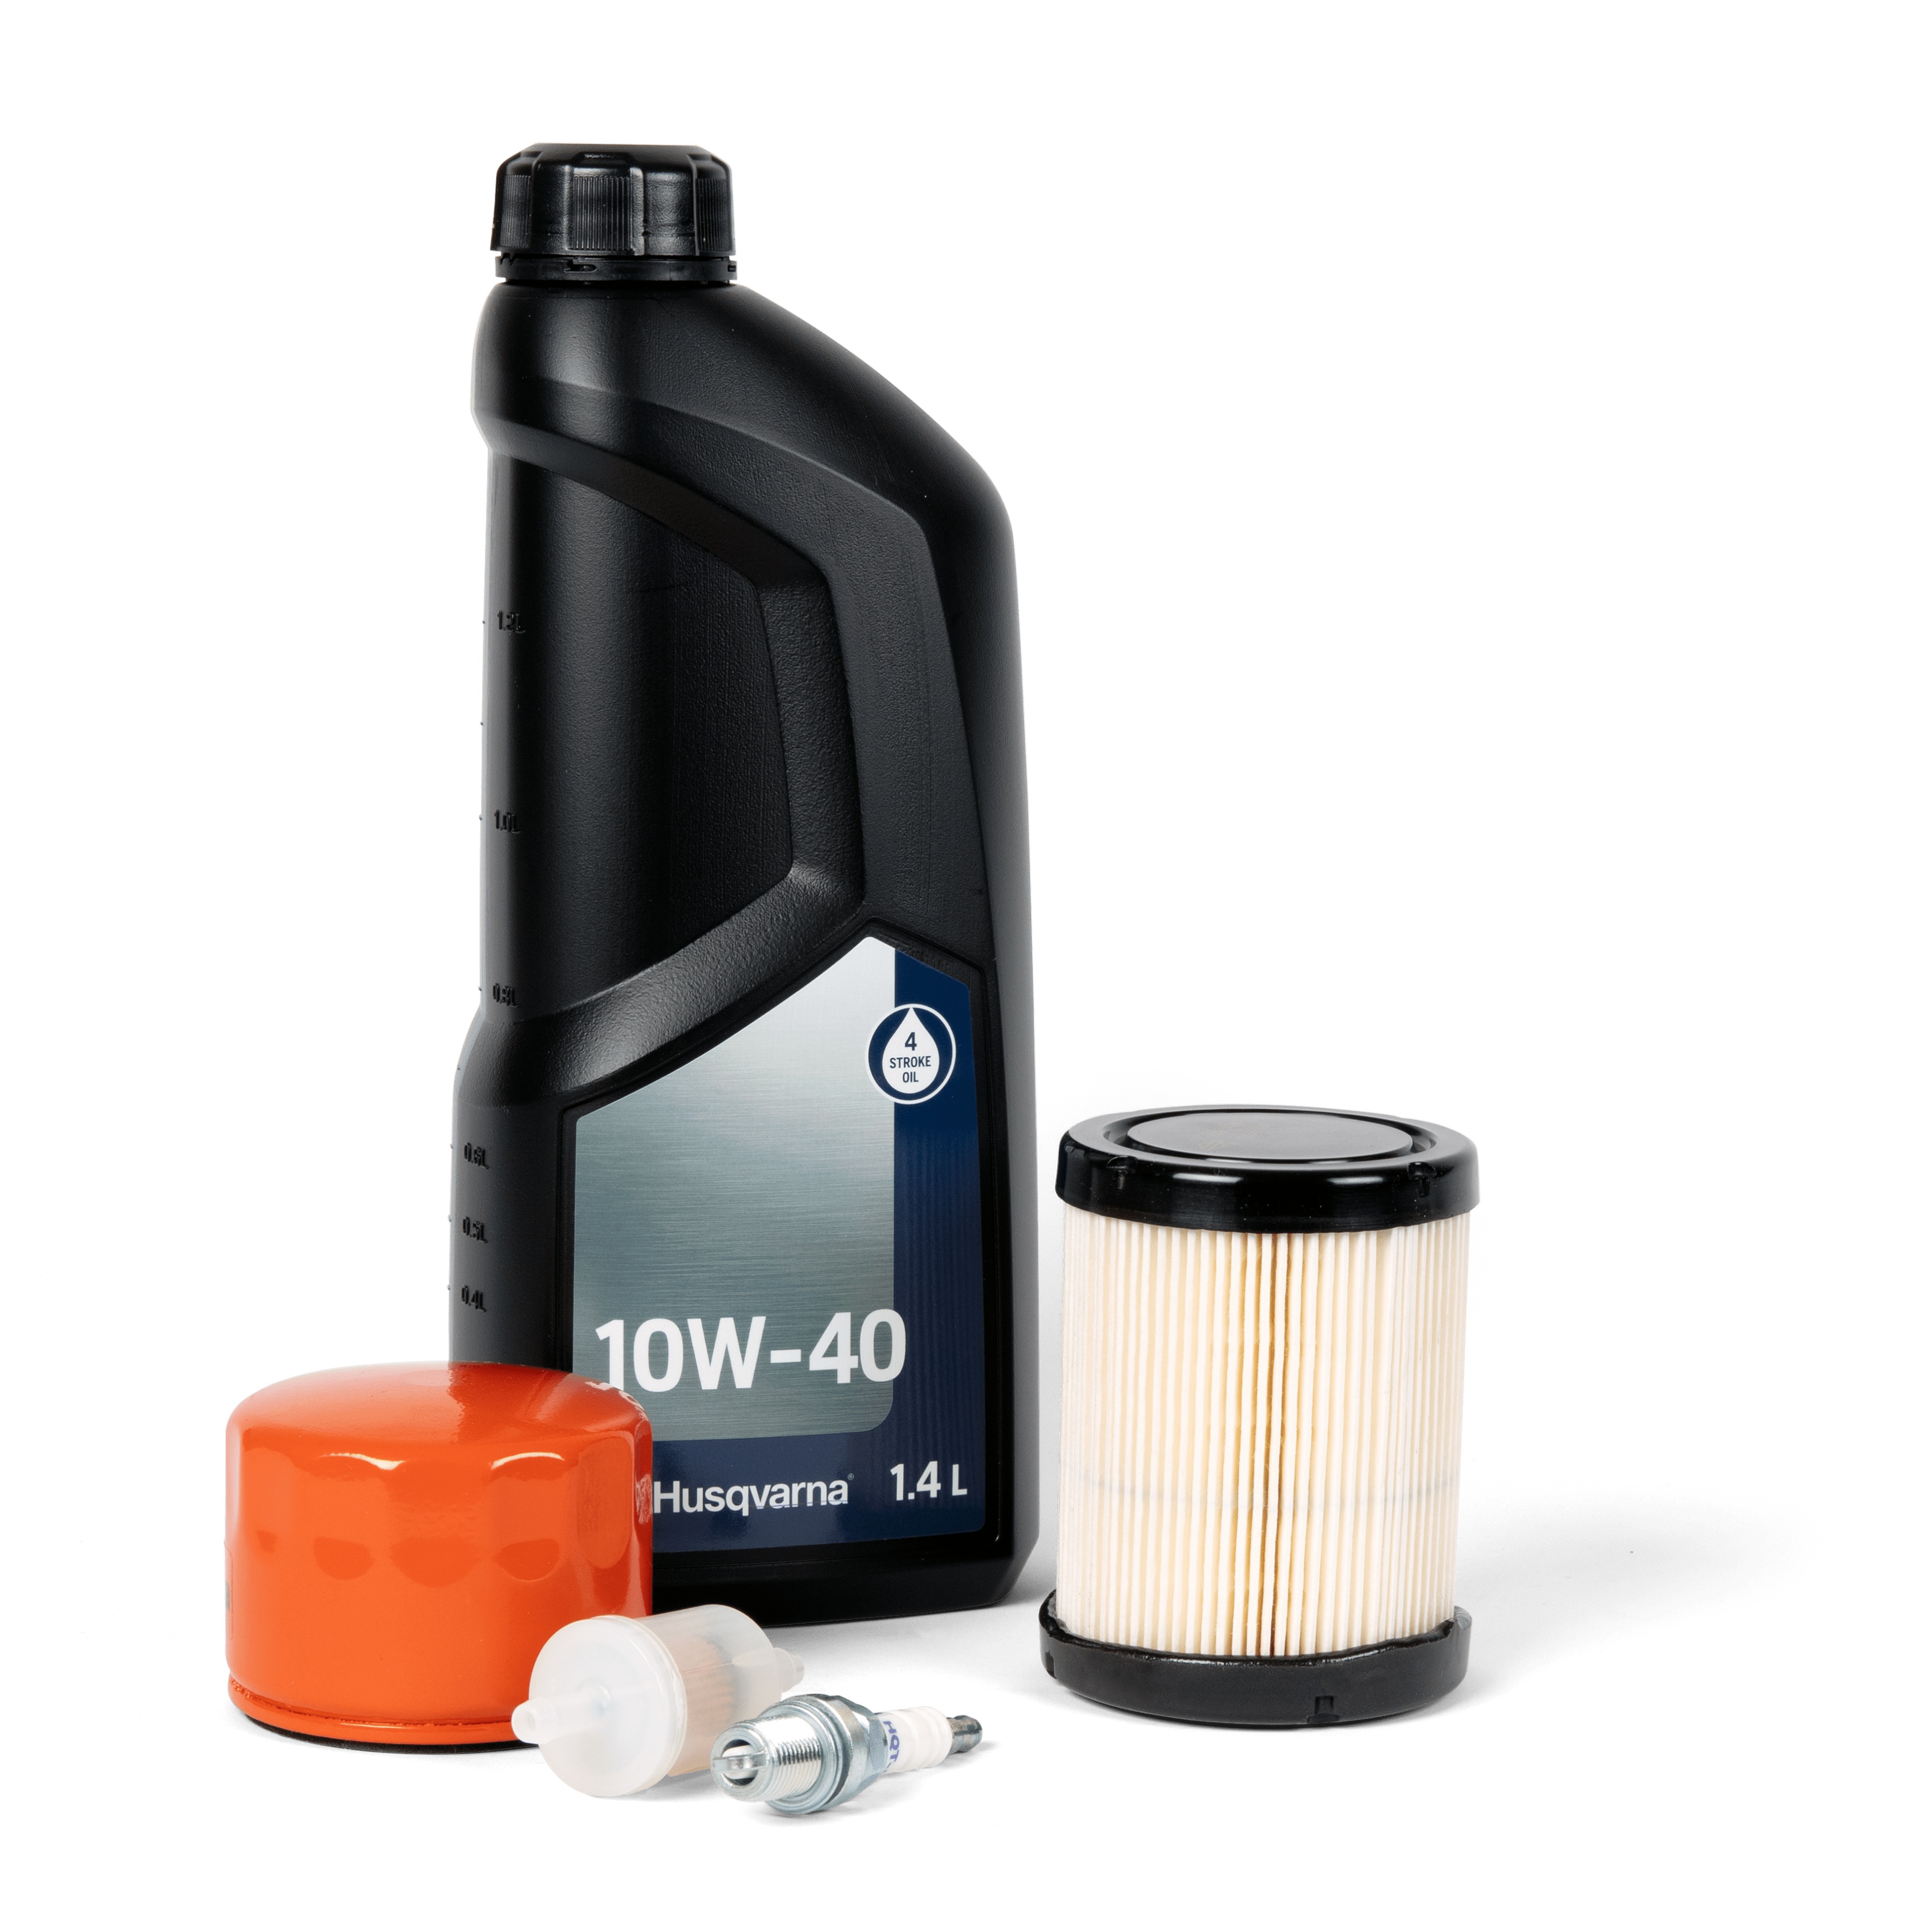
Onderhoudskit tbv Frontmaaiers
Optimaliseer de prestaties en verleng de levensduur van Husqvarna producten met de Husqvarna onderhoudskits. Ontworpen met originele onderdelen van Husqvarna, bieden de onderhoudskits een alles-in-één oplossing om het gereedschap in topconditie te houden. Met zorgvuldig geselecteerde componenten zorgen onze kits ervoor dat het apparatuur blijft draaien op maximale efficiëntie. Geschikt voor: R213C R213C FR2213MA FR2213MA M125-94FH TC 130 FR2213MA FMZ1300 R213C
Brand: Husqvarna
Category: Hardware > Tool Accessories > Paint Tool Accessories > Paint Brush Cleaning Solutions > Oil-Based Cleaners